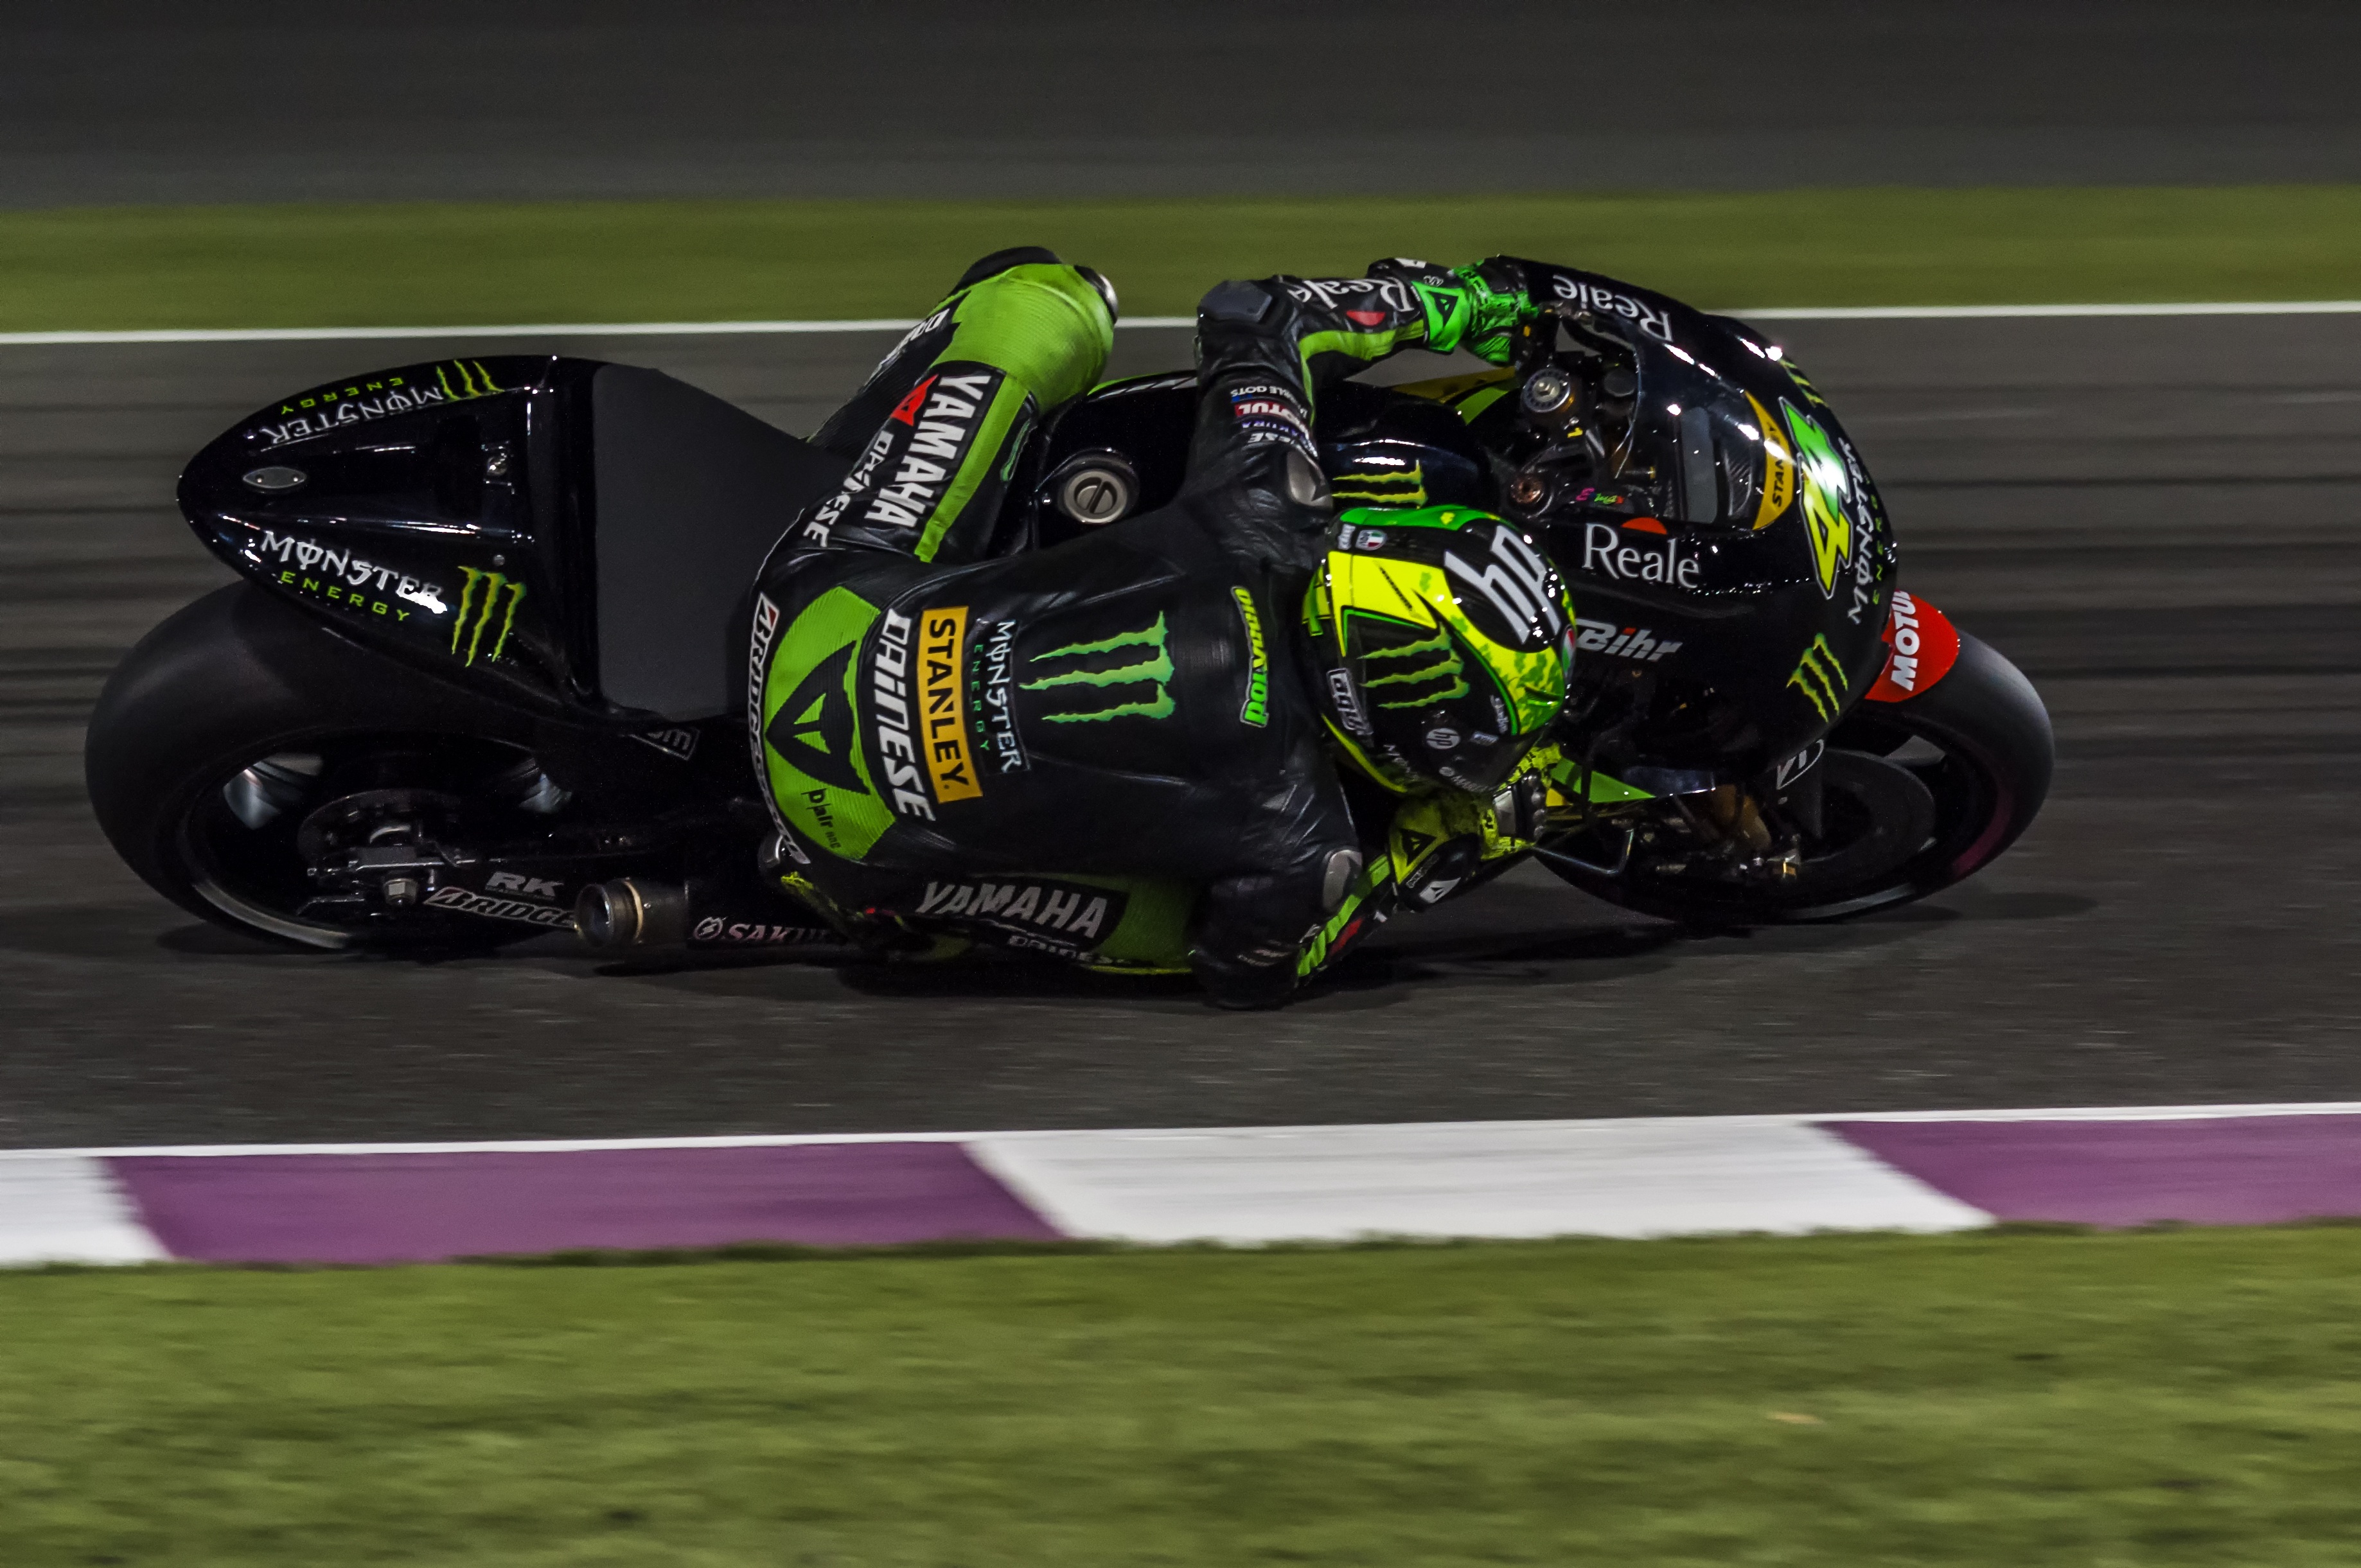
structure, car, vehicle, motorcycle, 2016, race, sports, racing, race track, motorsport, qatar, motogp, losail, formula one, motorcycle racing, auto racing, road racing, automotive design, sport venue, motorcycle speedway, auto race, dirt track racing, superbike racing, grand prix motorcycle racing